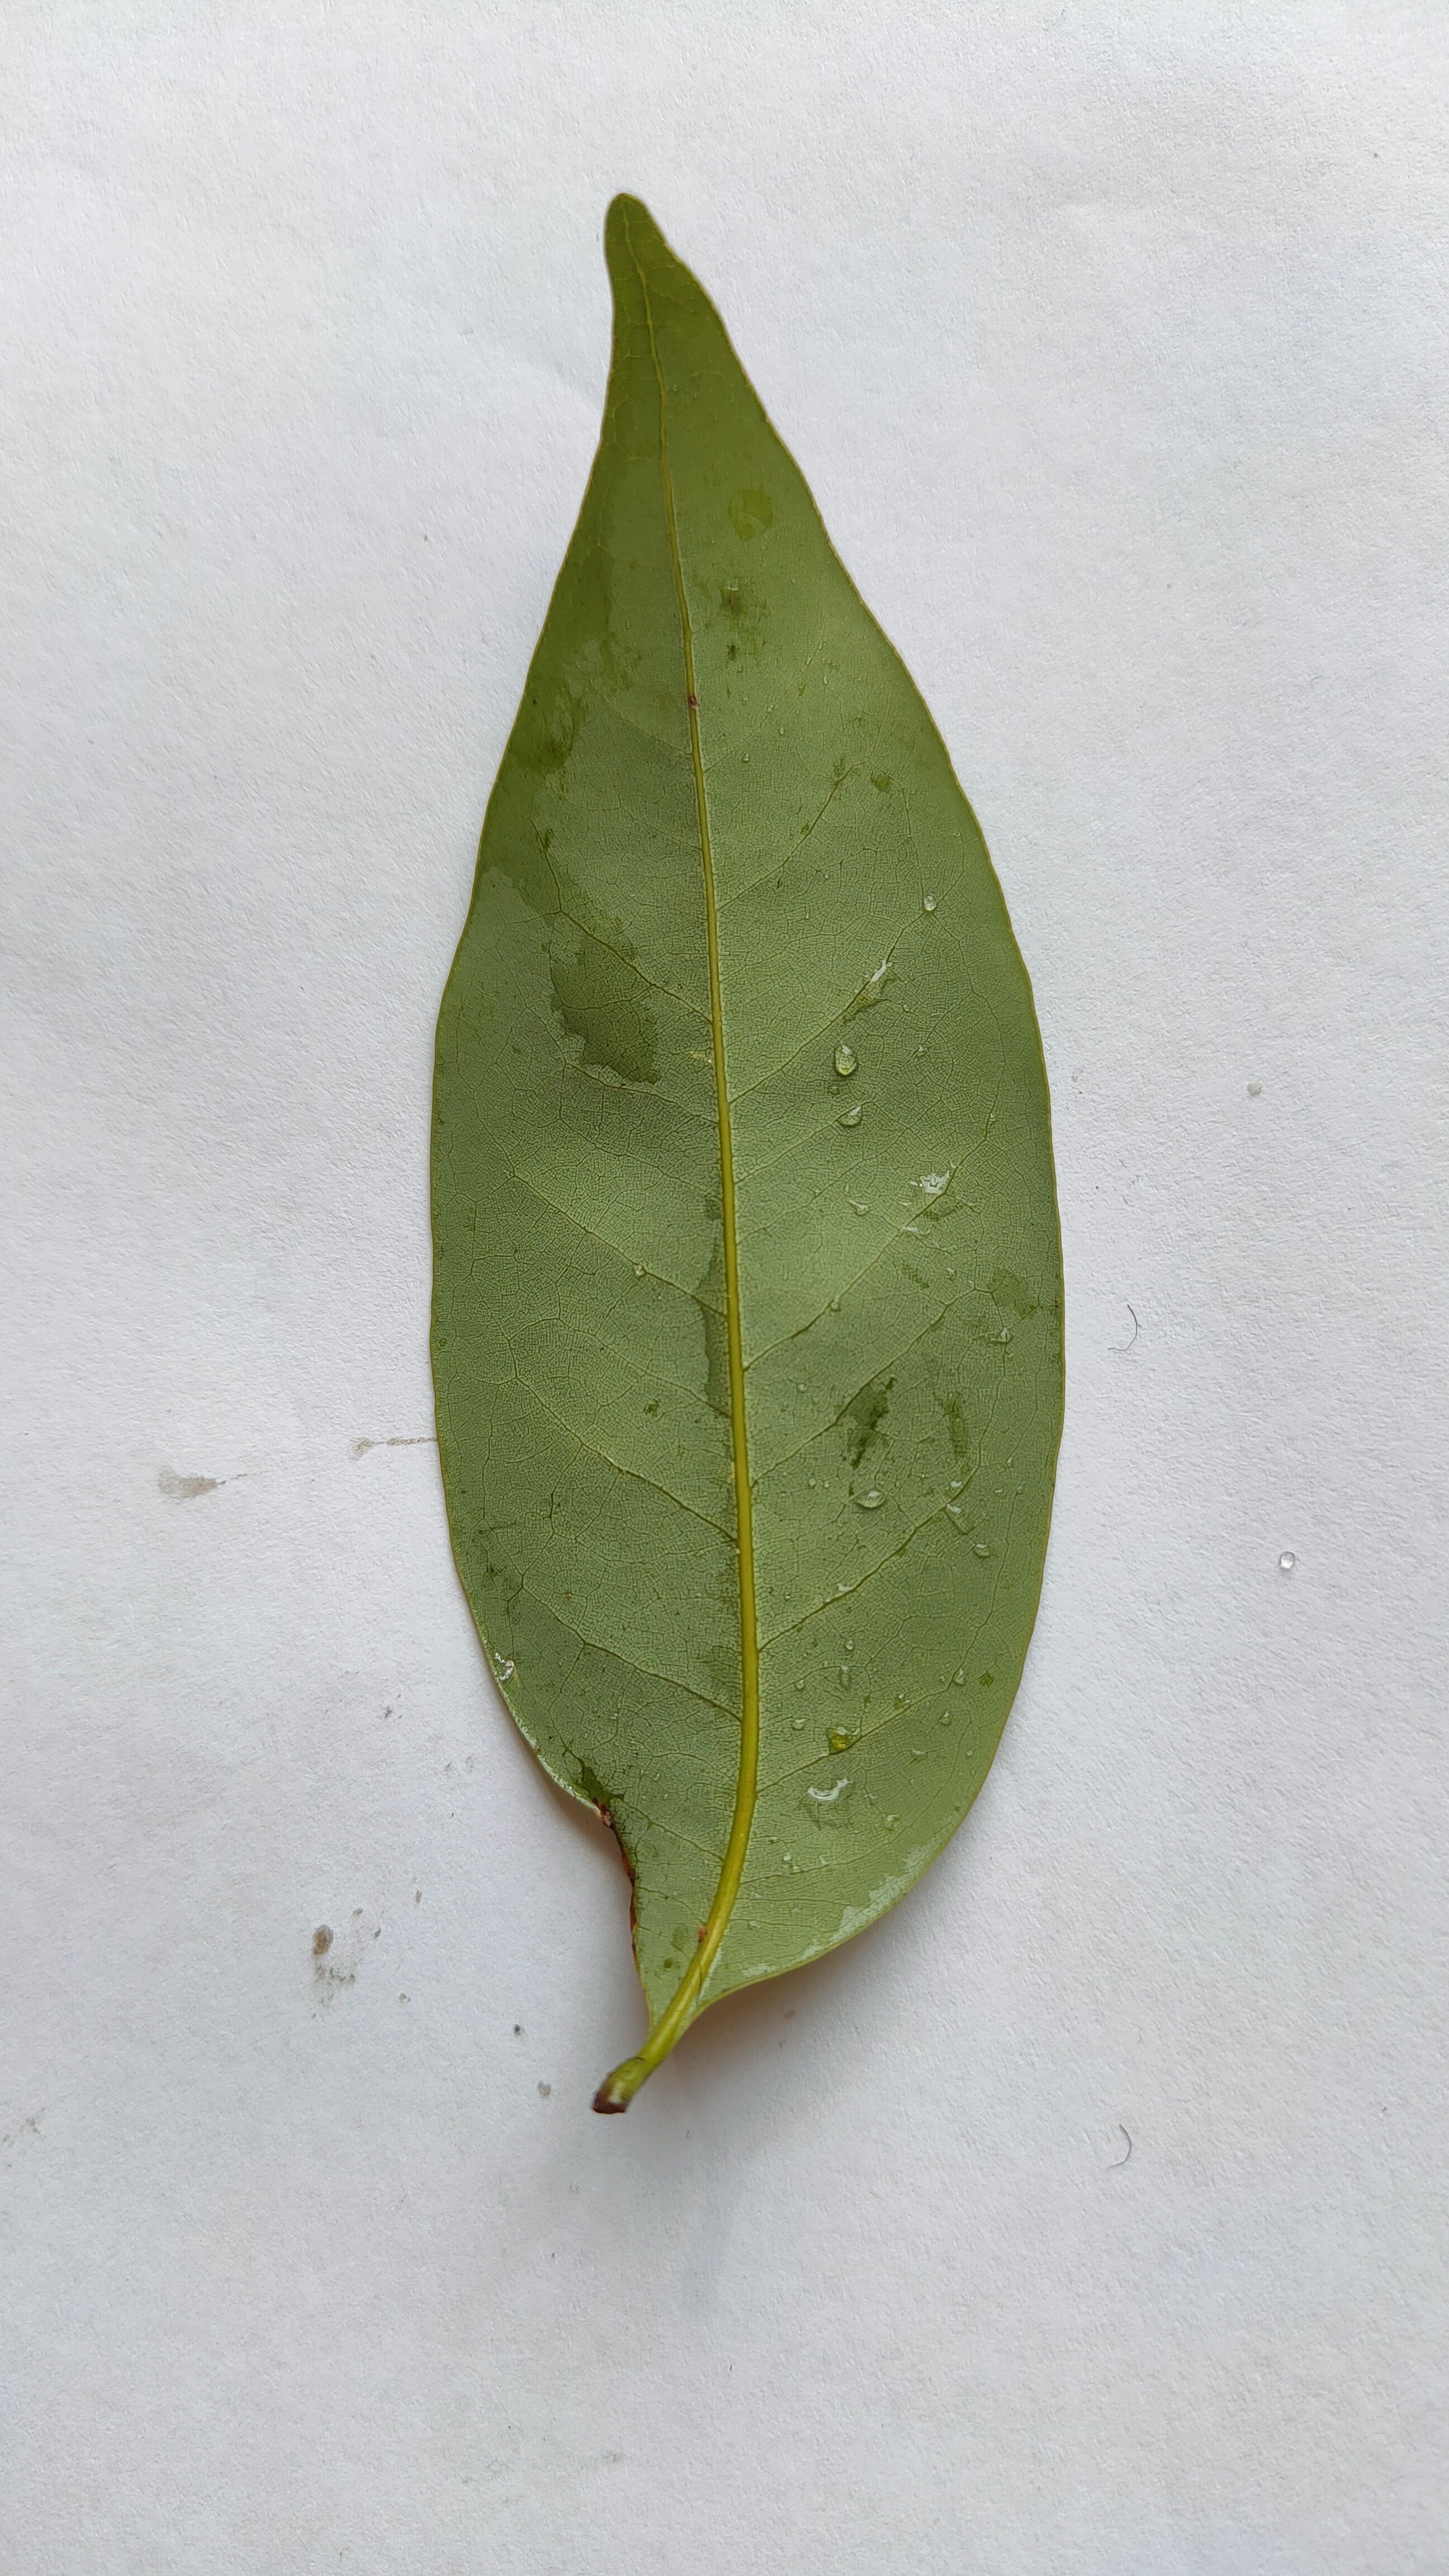
Leaf variety: Lychee